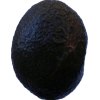
Label: black_avocado